Lydia Berdyaev

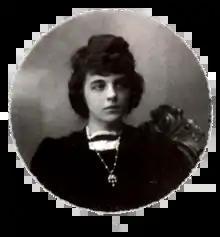
Lydia Berdyaev in 1900s

Lydia Yudifovna Berdyaev ( 20 August 1871, Kharkov, Russian Empire - September 1945, Clamart, France) was a Russian poet, member of Russian Greek Catholic Church and a philanthropist and intellectual leader among the Russian diaspora in France.